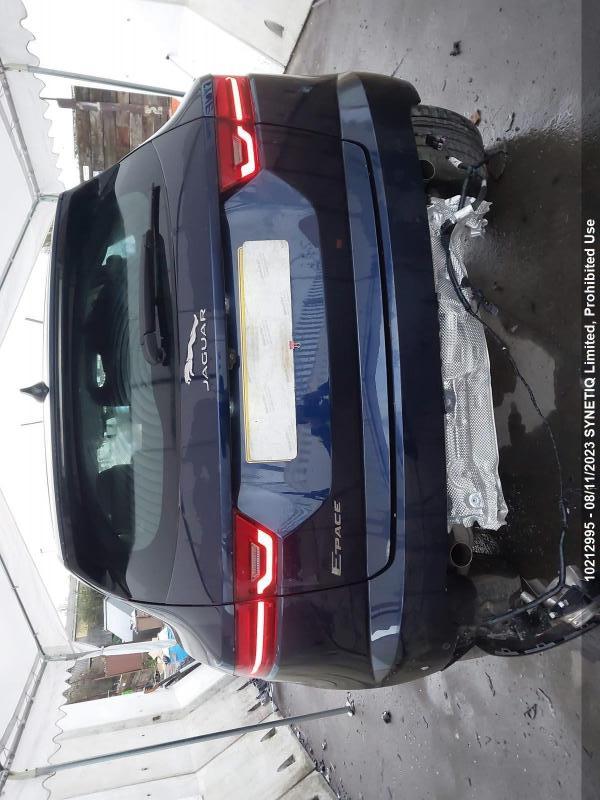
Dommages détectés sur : malle, pare-choc arrière, plaque d'immatriculation arrière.
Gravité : majeur